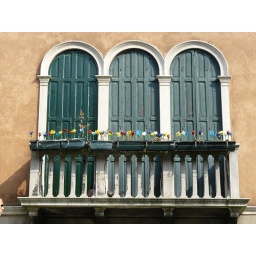
Colorful balcony on a house in Murano. The flowers are glass.